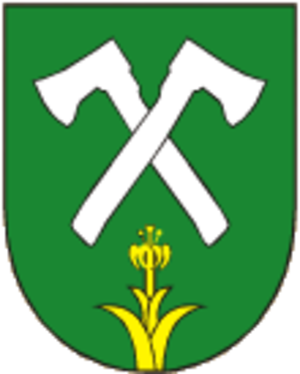
Dětřichov nad Bystřicí est une commune du district de Bruntál, dans la région de Moravie-Silésie, en Tchéquie. Sa population s'élevait à 430 habitants en 2018.